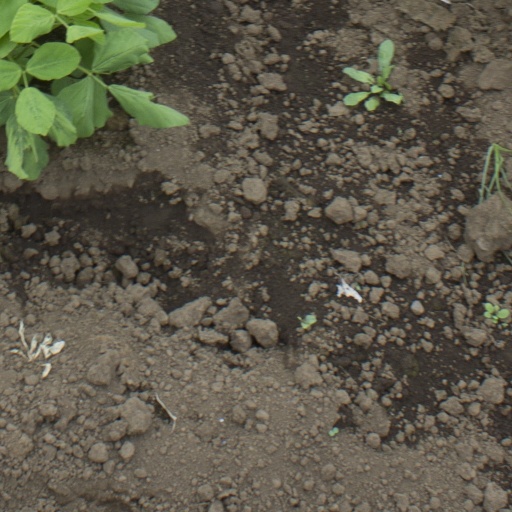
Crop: soybean